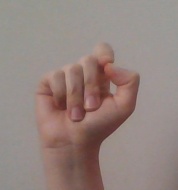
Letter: fa